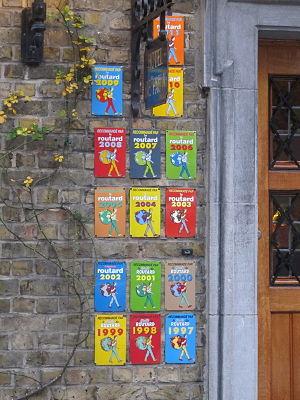
Le Guide du routard, parfois surnommé le GDR, est une collection française de guides touristiques fondée en avril 1973 par Michel Duval et Philippe Gloaguen, dans le sillage des back packers' guides américains. Ces guides, au nombre de 135 en 2012, sont édités depuis 1975 chez Hachette Tourisme Livre. En 40 ans, environ 40 millions d'exemplaires ont été vendus.